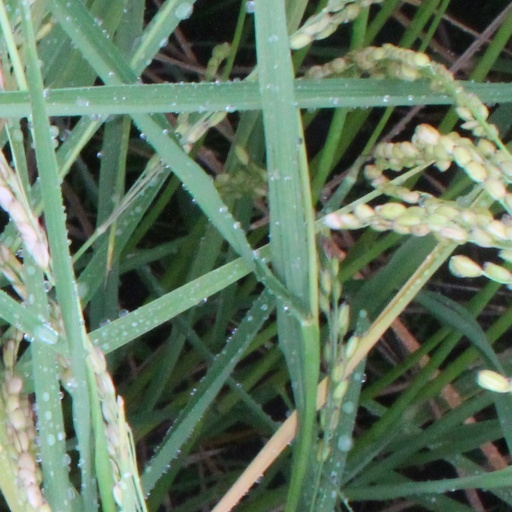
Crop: rice